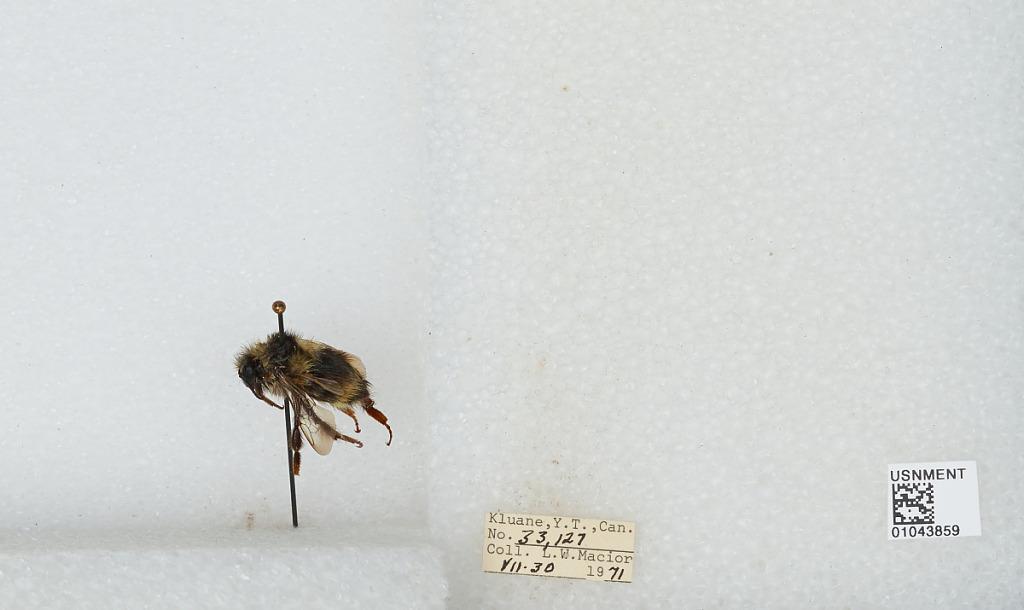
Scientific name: Bombus bifarius nearcticus
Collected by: L. Macior
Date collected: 1971-7-30
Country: Canada
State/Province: Yukon Territory
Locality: Kluane
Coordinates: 60.75, -139.5